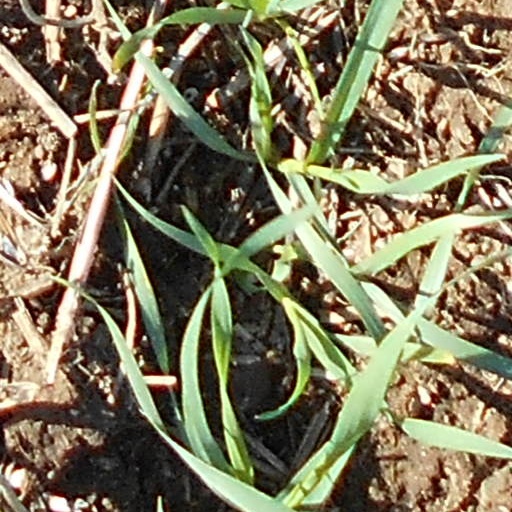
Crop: wheat